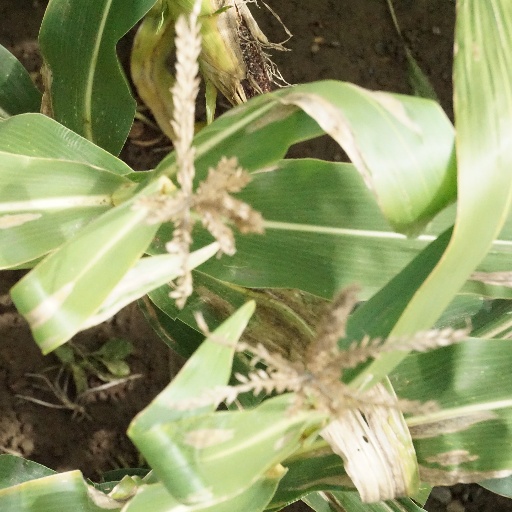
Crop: maize; corn